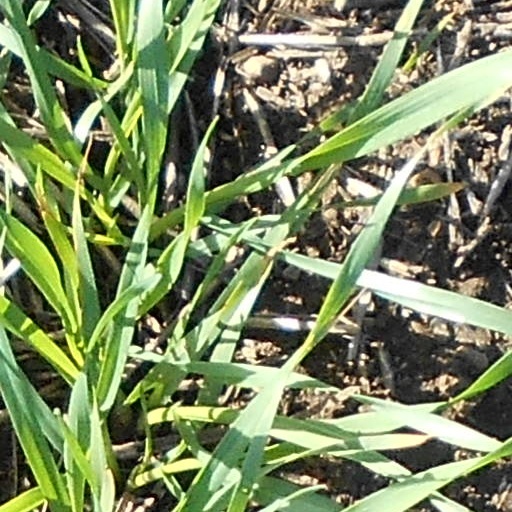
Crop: wheat